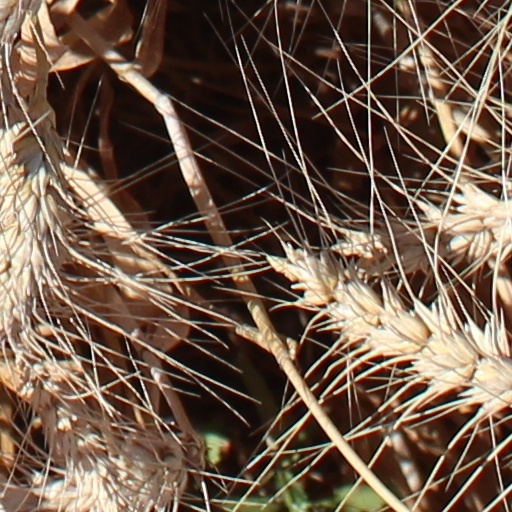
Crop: wheat